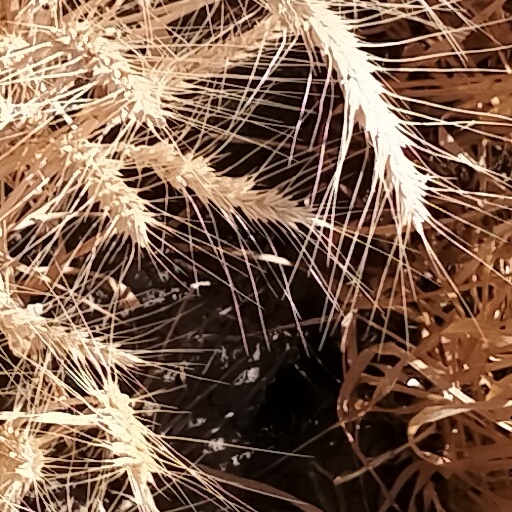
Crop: wheat